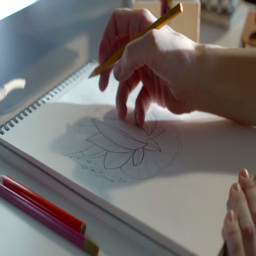
the process of drawing lotus using a pencil in woman 's hand on the white paper .